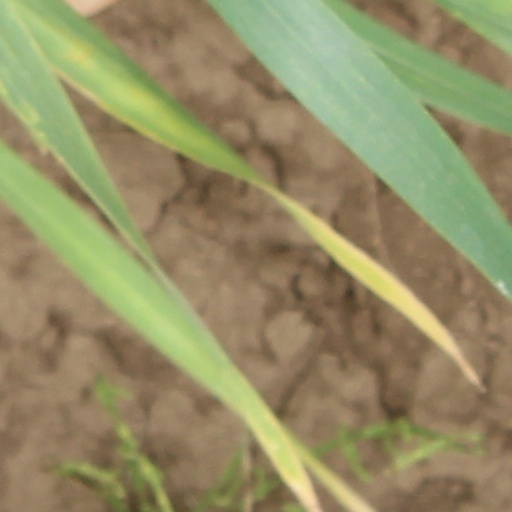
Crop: wheat